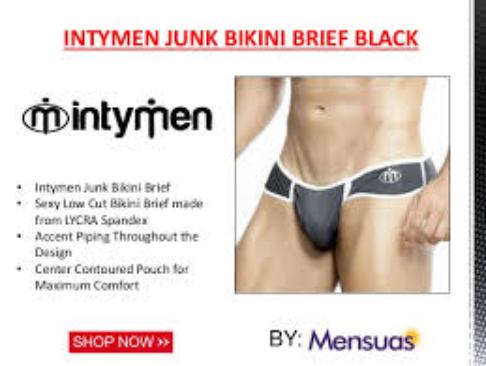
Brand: Intymen
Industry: Clothes